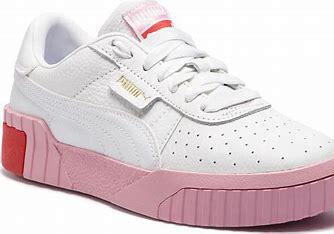
Brand: Puma
Model: Cali